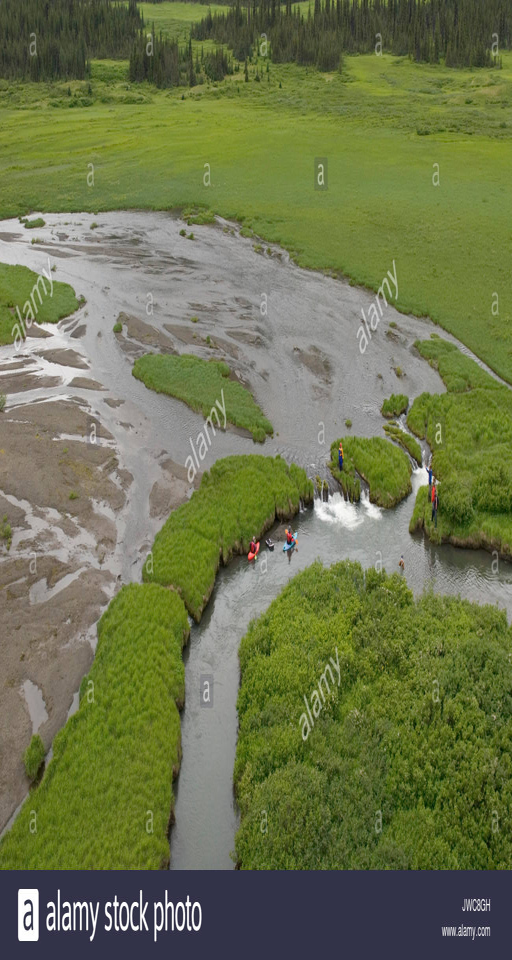
river in an area known as person